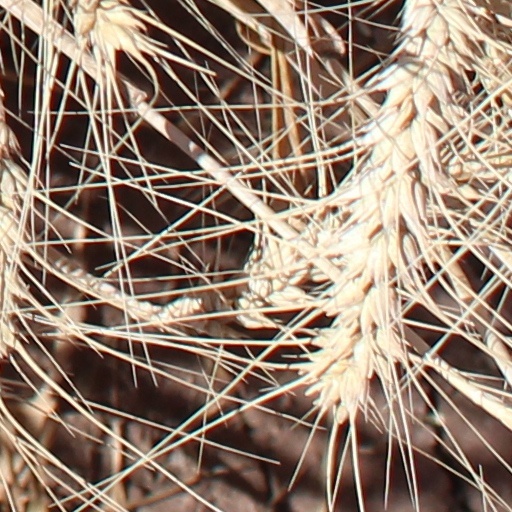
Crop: wheat